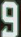
Number: 9